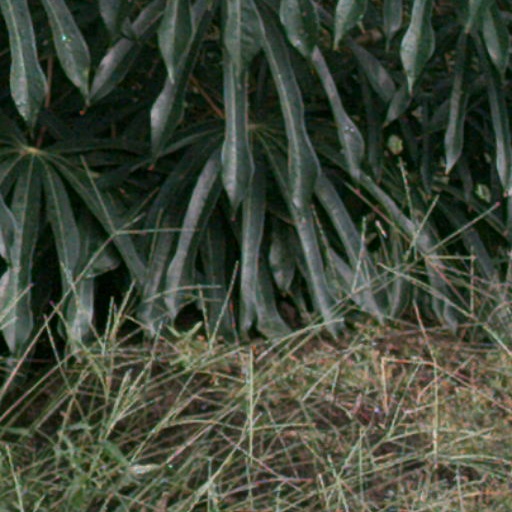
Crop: cassava